Afro-Ecuadorians

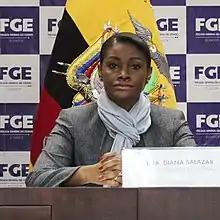
Dr. Diana Salazar Méndez, Attorney General - Quito (2019)

Numerous organizations have been established in Ecuador to for Afro-Ecuadorian issues. The "Afro-Ecuadorian Development Council" (CONDAE). "Afro-Ecuadorian Development Corporation" (Corporación de Desarrollo Afroecuatoriano, CODAE), institutionalized in 2002, Asociación de Negros Ecuatorianos (ASONE), founded in 1988, "Afro-Ecuadorian Institute", founded 1989, the "Agustín Delgado Foundation", the Black Community Movement (El Proceso de Comunidades Negras) and The "National Confederation of Afro-Ecuadorians" (Confederación Nacional Afroecuatoriana, CNA) are amongst some of the institutional frameworks in place in Ecuador. The World Bank has given loans for Afro-Ecuadorian development proposals in Ecuador since 1998, loaning $34 million for related projects between 2003 and 2007, and USAID also monitored the 2006 elections in Ecuador to ensure that Afro-Ecuadorians were not being unfairly underrepresented.